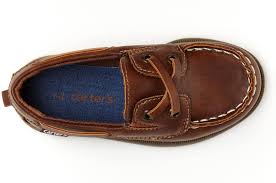
Label: Boat